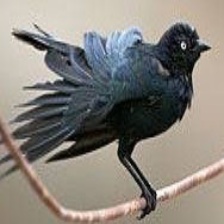
Species: BREWERS BLACKBIRD
Scientific name: EUPHAGUS CYANOCEPHALUS